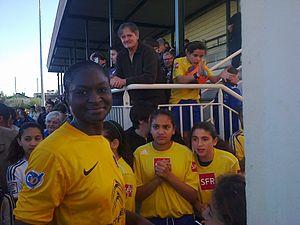
Marlyse Ngo Ndoumbouk après le match VGA Saint-Maur - FCF Juvisy en 1/8 de finale de Coupe de France 2014
Marlyse Ngo Ndoumbouk, née le 3 janvier 1985 à Yaoundé, est une footballeuse internationale camerounaise. Elle évolue actuellement comme attaquante à Nancy.